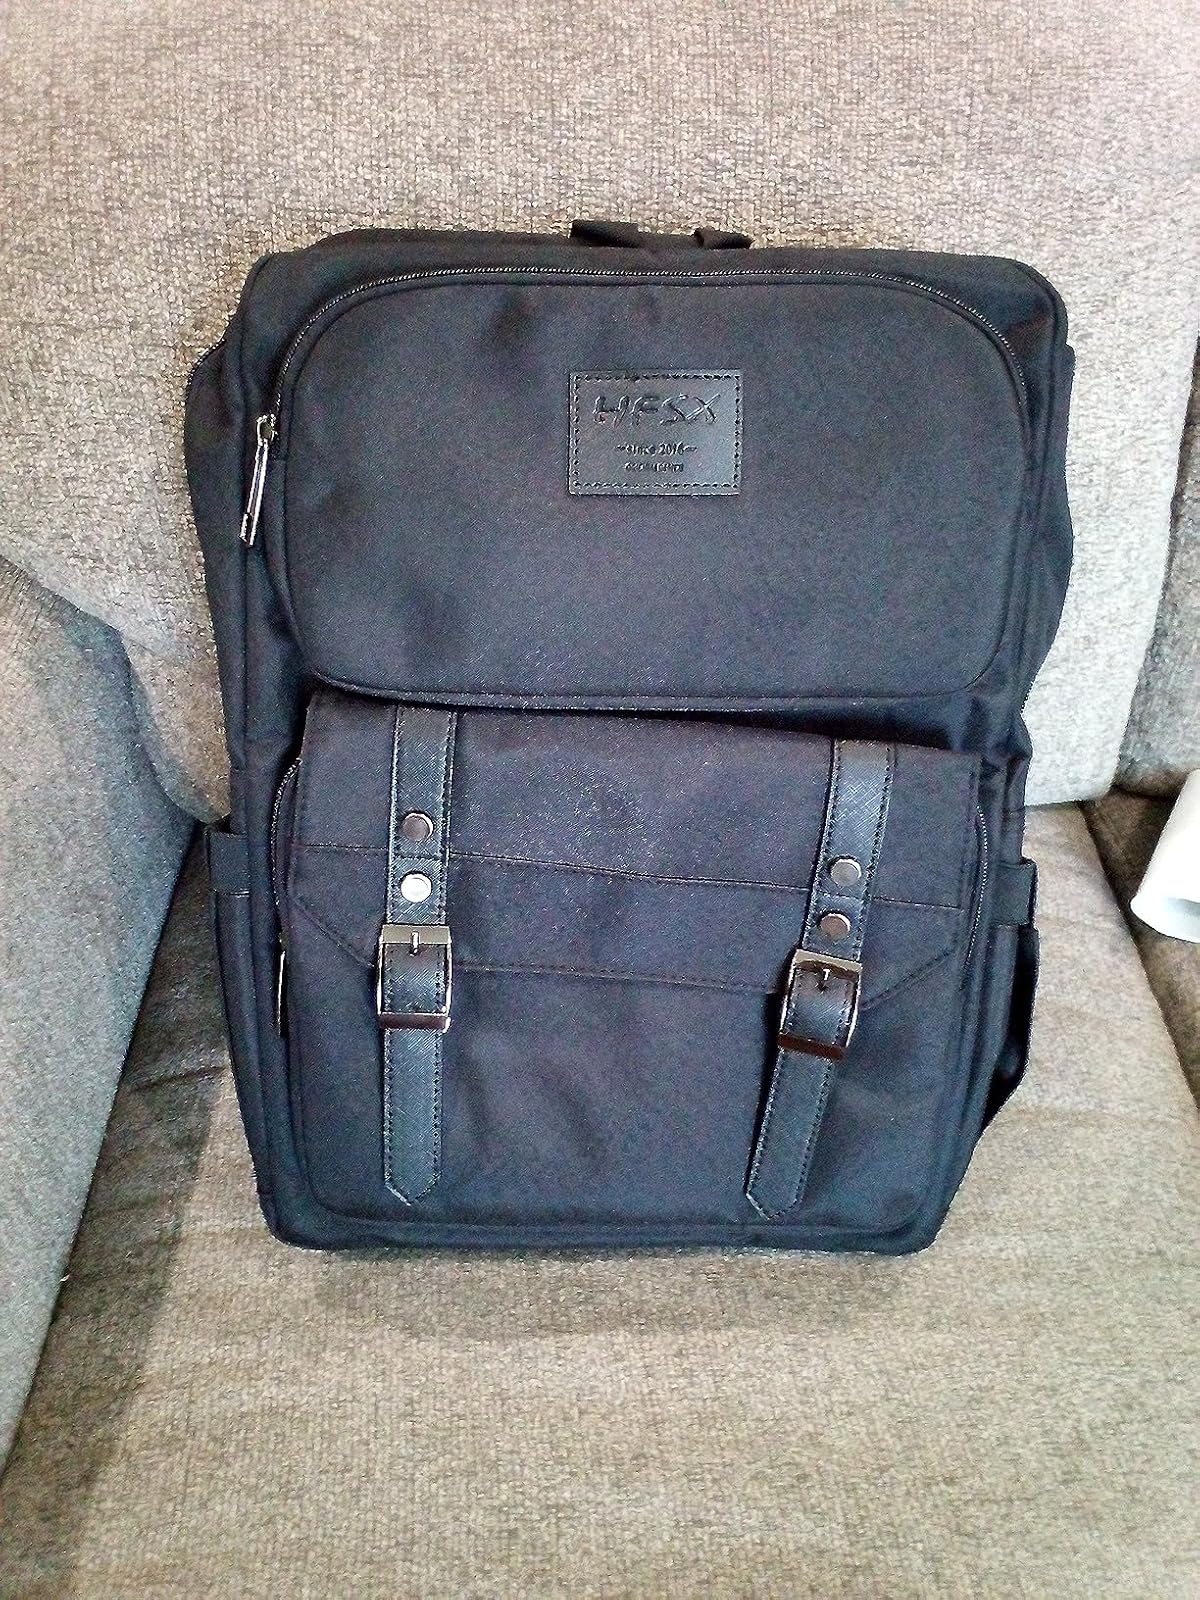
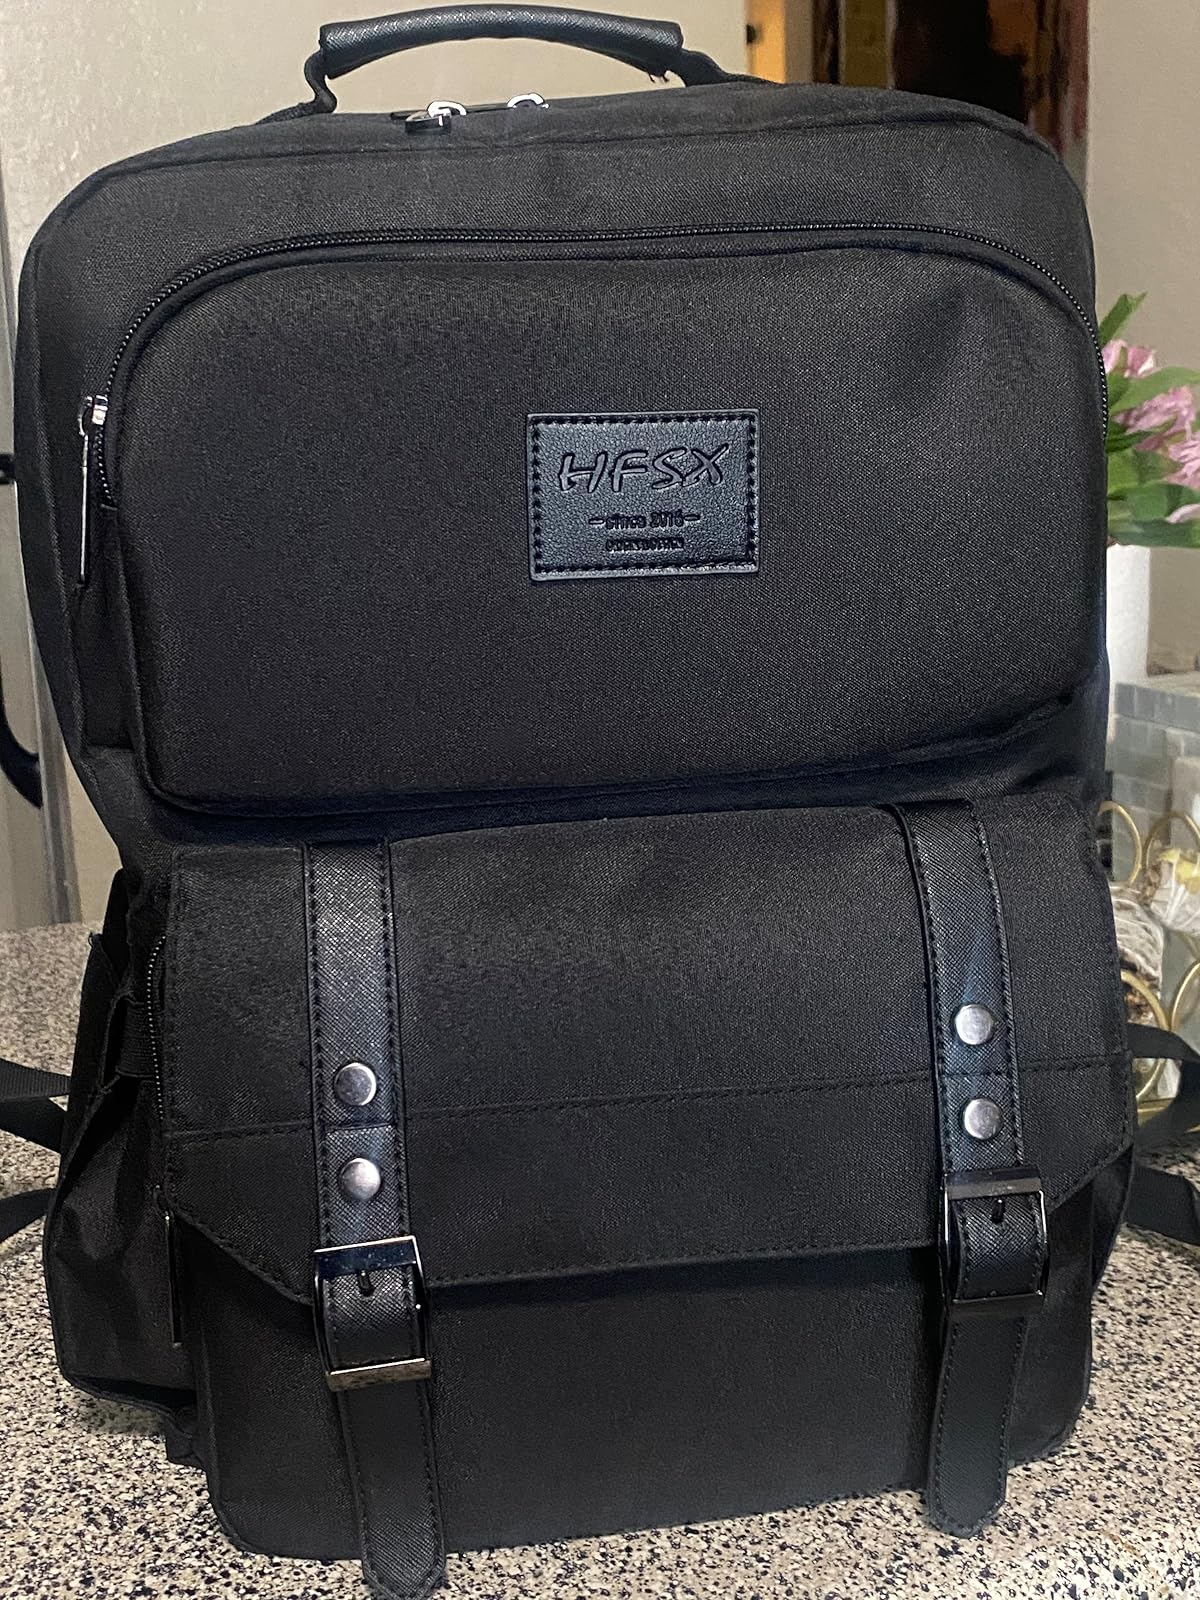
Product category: bag
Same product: yes